Cristiano Ronaldo

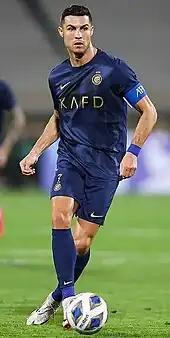
Ronaldo with Al-Nassr in September 2023

In the 2016–17 UEFA Champions League quarter-finals against Bayern in April, Ronaldo scored both goals in a 2–1 away win which saw him make history by becoming the first player to reach 100 goals in UEFA club competition. On 17 May, Ronaldo overtook Jimmy Greaves as the all-time top scorer in the top five European leagues, scoring twice against Celta de Vigo. He finished the season with 42 goals in all competitions as he helped Madrid to win their first La Liga title since 2012. In the Champions League Final, Ronaldo scored two goals in a 4–1 victory over Juventus to take him to 12 goals for the season, making him the competition's top goalscorer for the fifth straight season (sixth overall), as well as the first player to score in three finals in the Champions League era; the second goal was the 600th of his senior career. Madrid also became the first team to win back-to-back finals in the Champions League era.